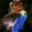
Label: bird